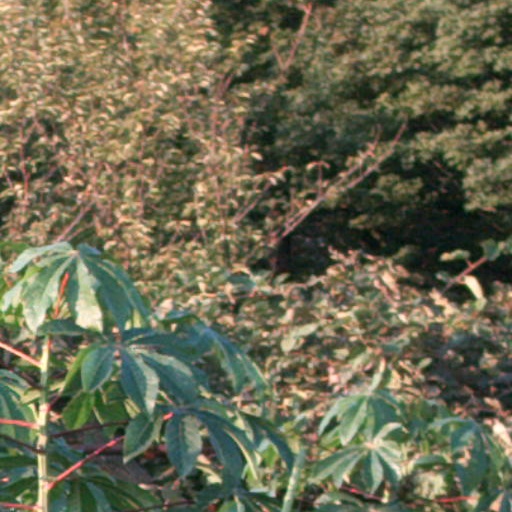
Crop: cassava